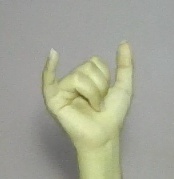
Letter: ya